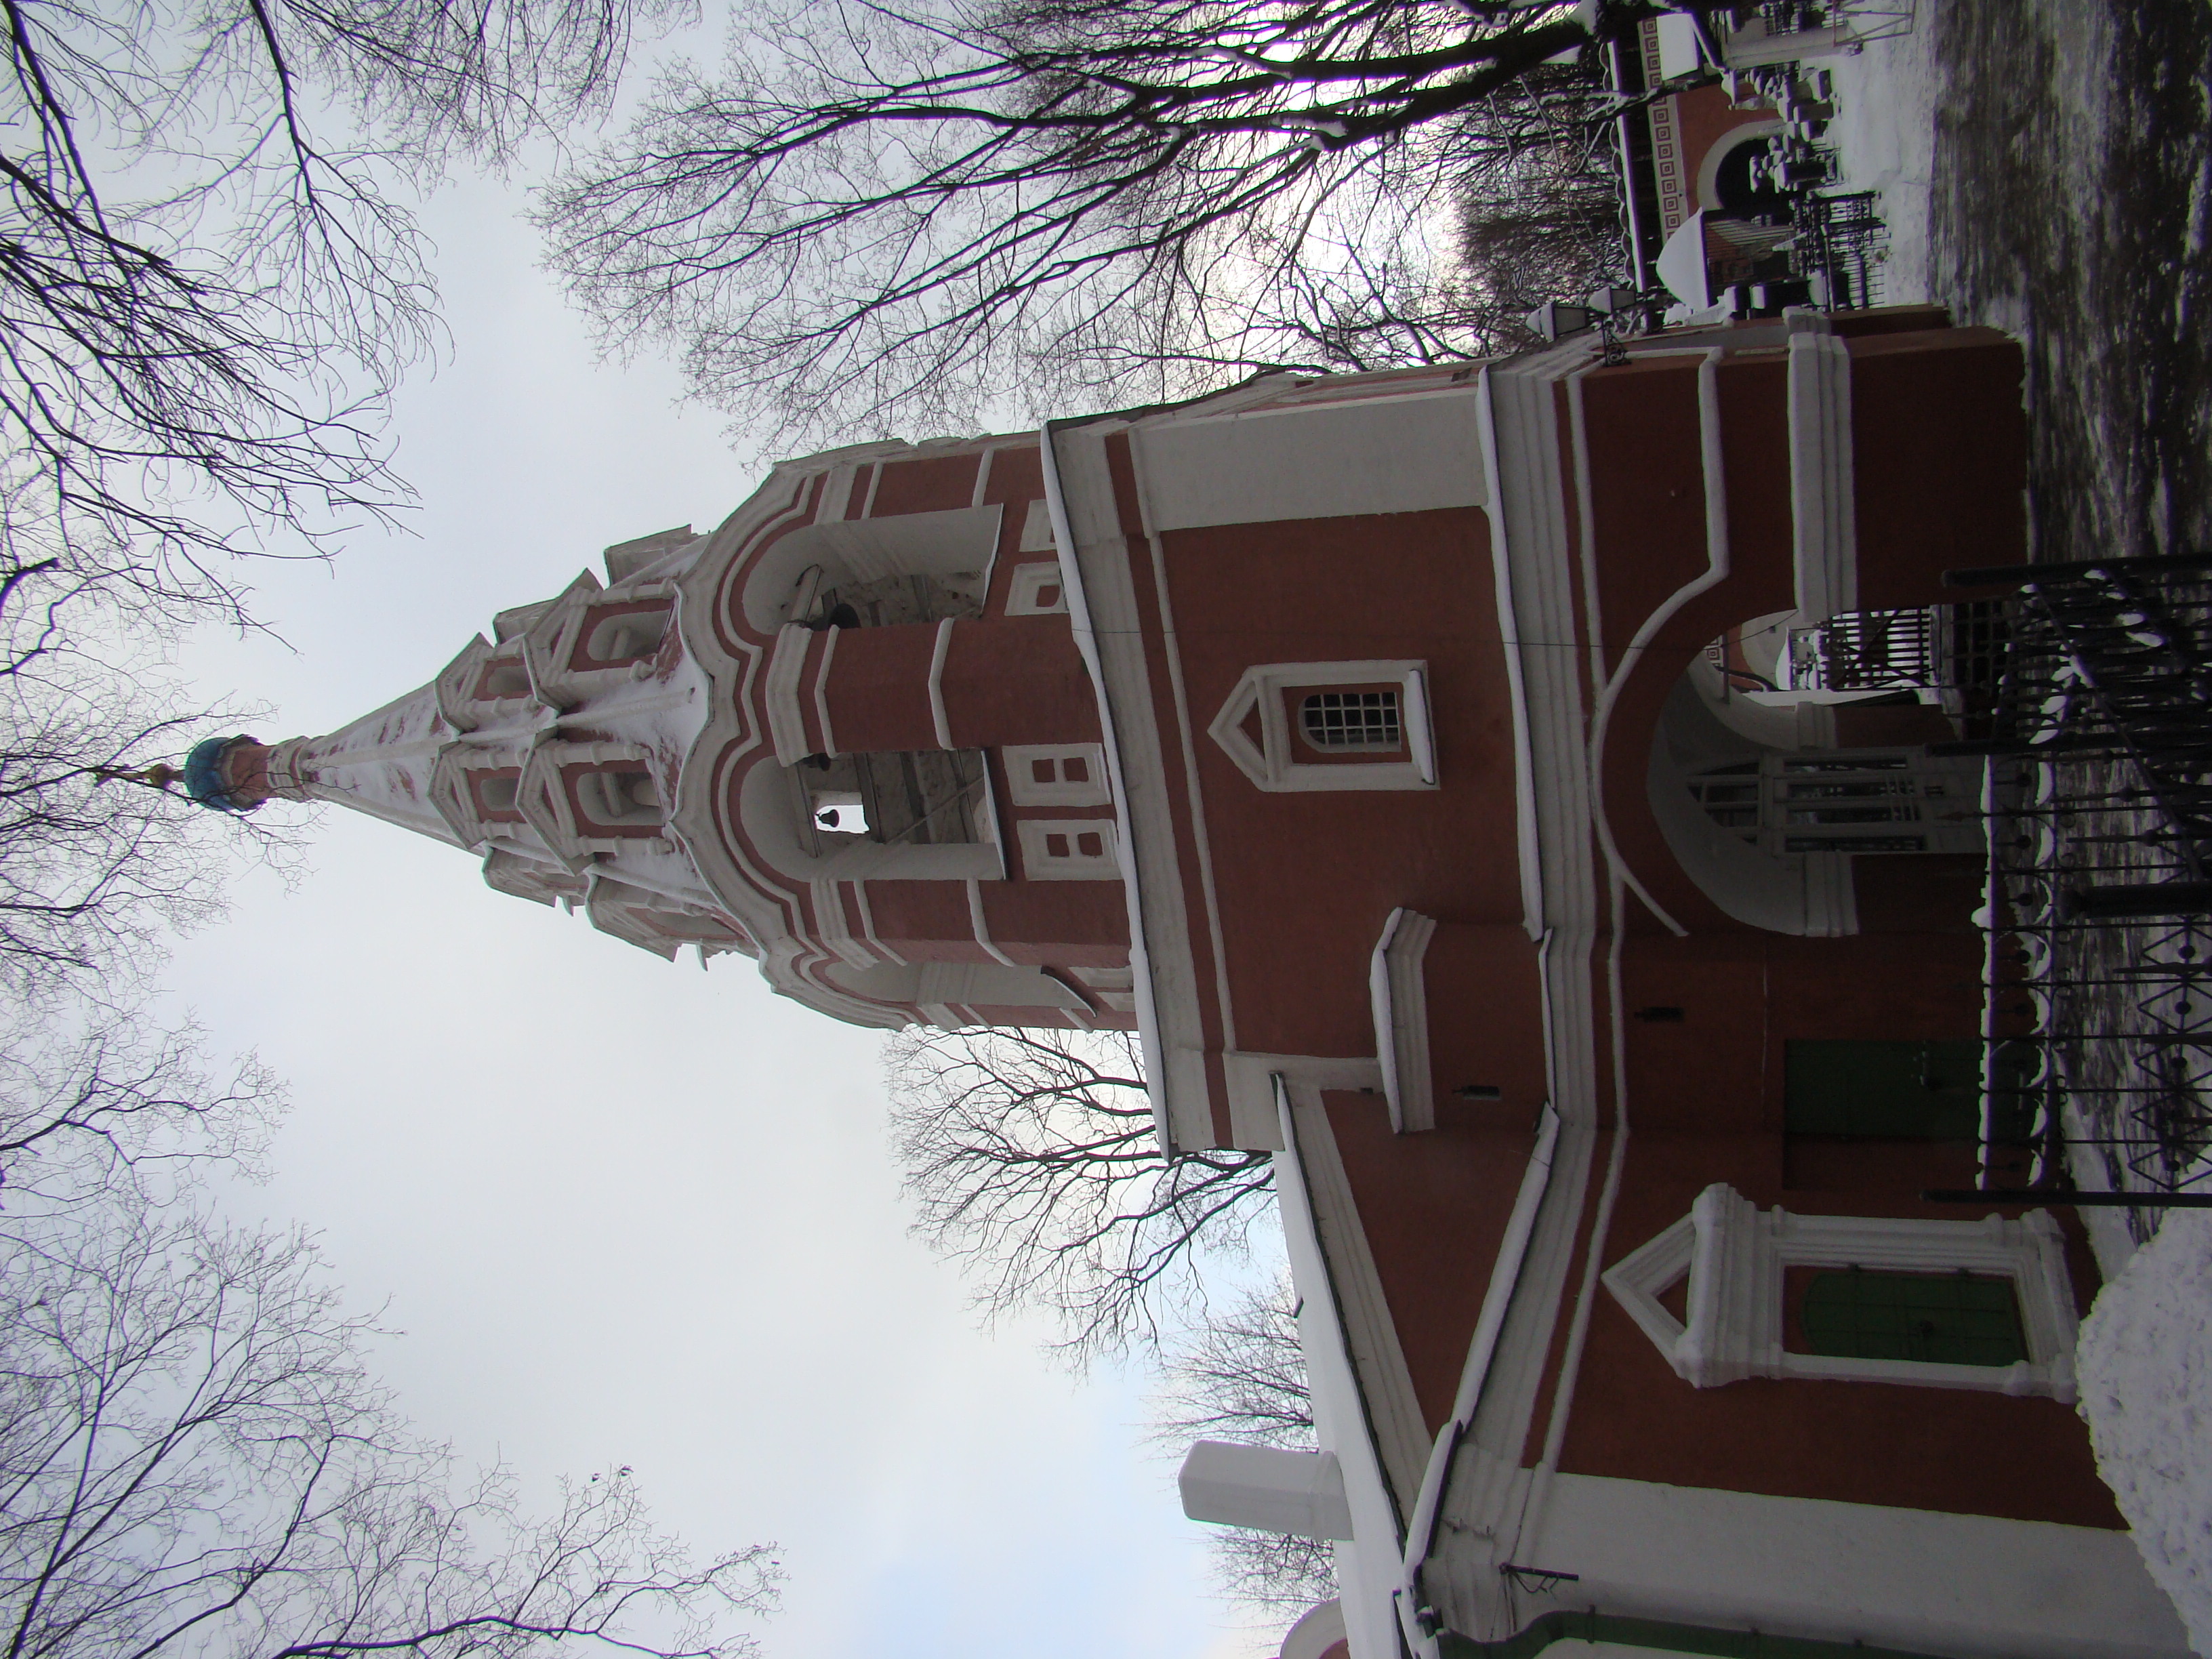
snow, winter, house, building, city, church, chapel, place of worship, bell tower, spire, steeple, monastery, shrine, synagogue, sony, moscow, russia, moskau, dsch9